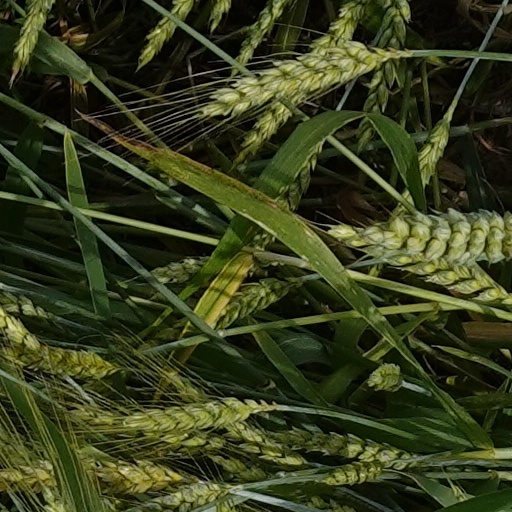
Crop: wheat